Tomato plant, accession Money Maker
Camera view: vertical (180 deg); turntable rotation: 180 degrees
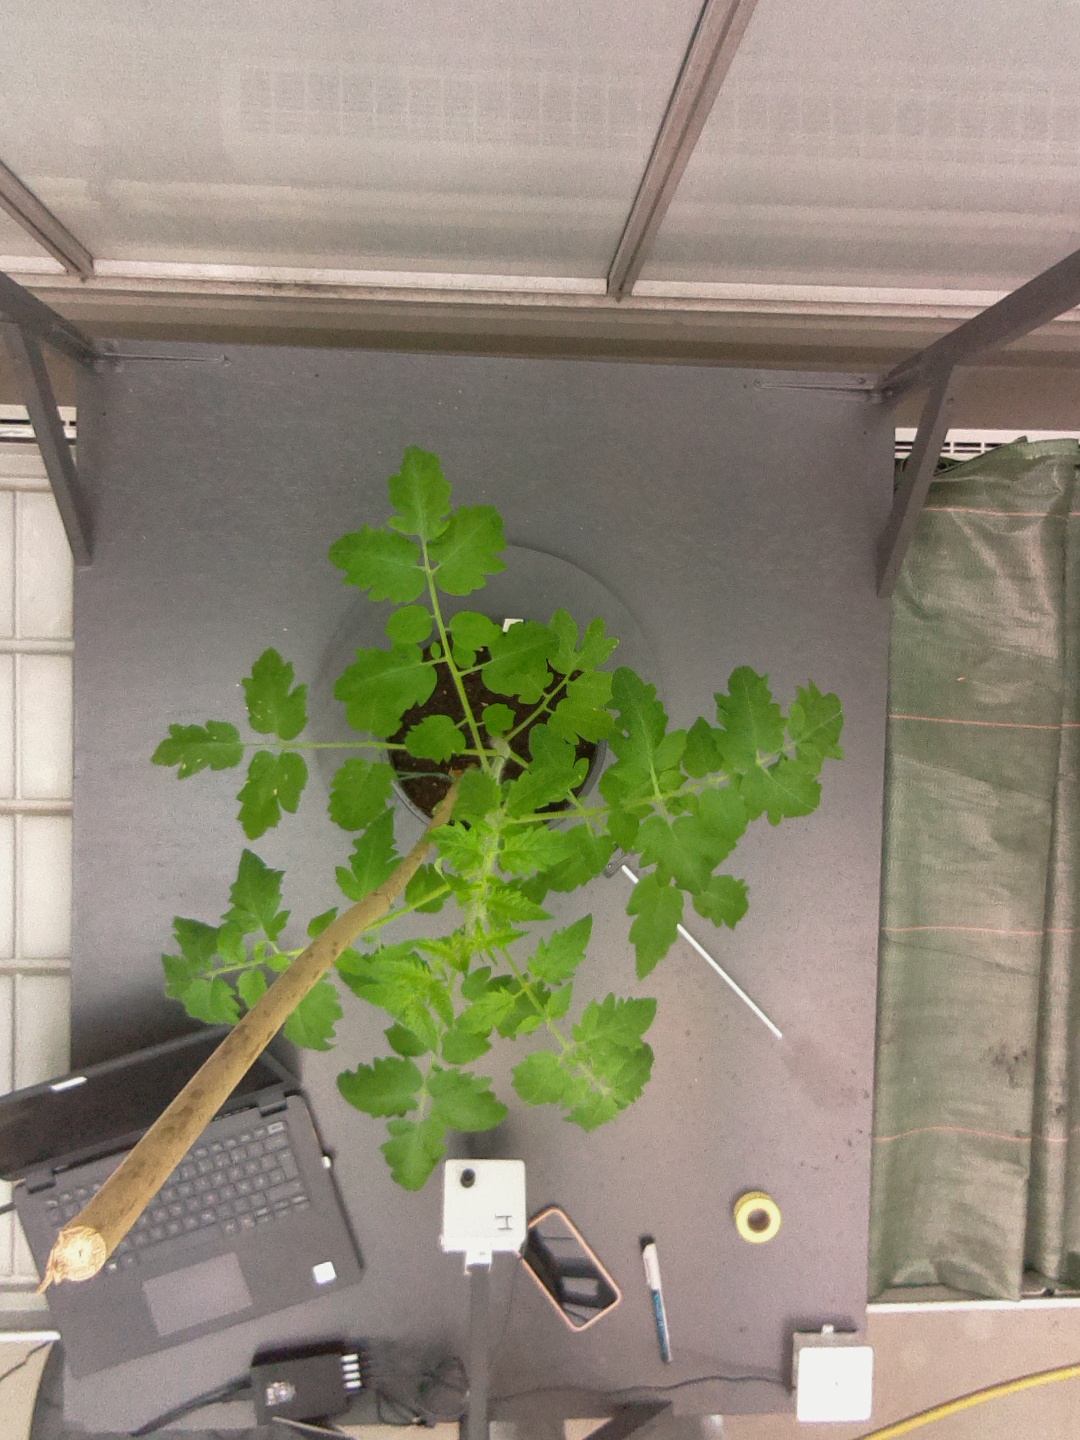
BBCH growth stage 14: 8 of true leaves visible